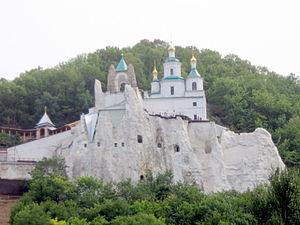
Les monastères d'Ukraine dépendent principalement des cinq églises qui coexistent en Ukraine :